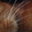
Label: cat